Abu'l-Hasan Ali ibn al-Furat

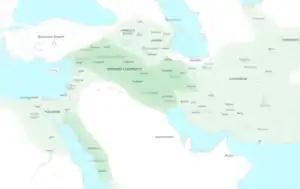
Map showing the Abbasid Caliphate after al-Mu'tadid's campaigns of consolidation, ca. 900: areas under direct Abbasid control in dark green, areas under loose Abbasid suzerainty, but under autonomous governors, in light green

Abu'l-Hasan Ali ibn Muhammad ibn Musa ibn al-Hasan ibn al-Furat (855 – 18 July 924) was a senior official of the Abbasid Caliphate who served three times as vizier under Caliph al-Muqtadir. Ali emerged into prominence as an able fiscal administrator and deputy to his older brother Ahmad. Eventually he came to lead one of the two major and rival court factions during al-Muqtadir's caliphate, the Banu'l-Furat, the other being the group of officials around the commander-in-chief Mu'nis al-Muzaffar and the vizier Ali ibn Isa al-Jarrah.